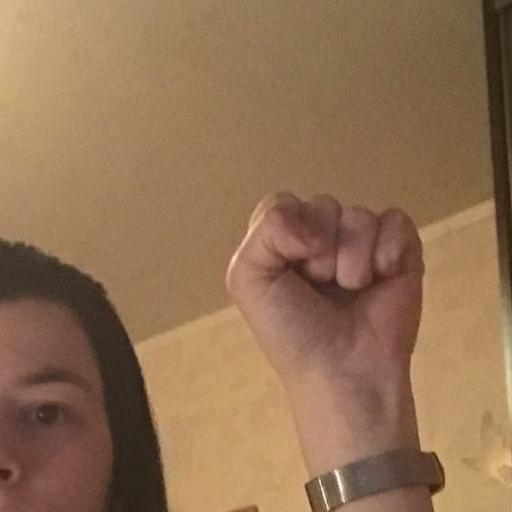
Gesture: fist